List of Entre el Amor y el Odio characters

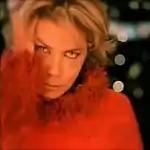
Sabine Moussier as Frida

Frida is a young woman of great beauty and intelligence. She created persona of sweet and kind lady, but she is in reality a vamp and "femme fatale".